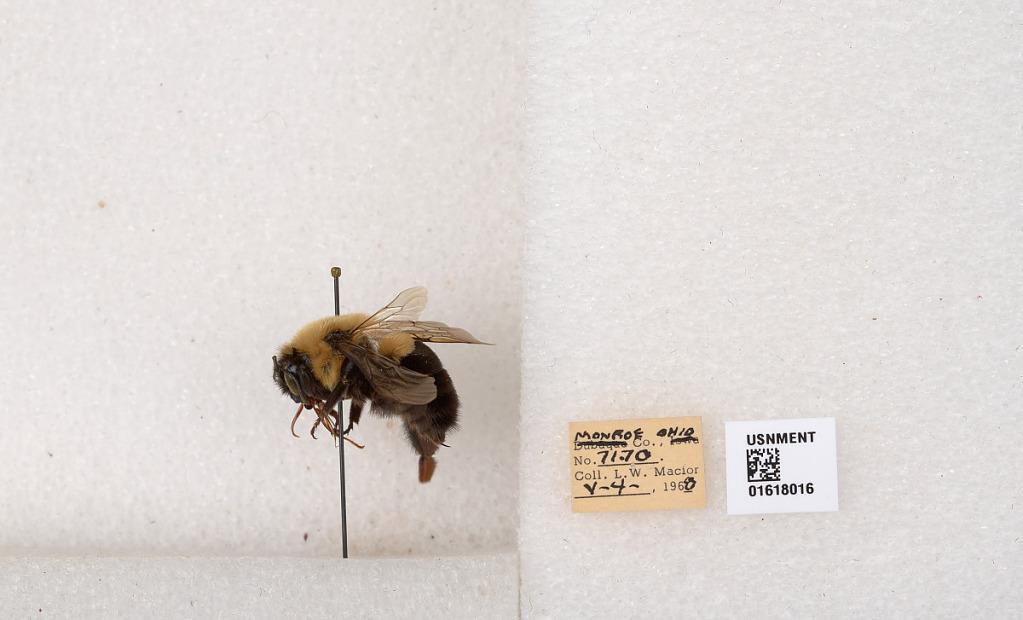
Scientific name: Bombus impatiens Cresson
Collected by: L. Macior
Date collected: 1968-5-4
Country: United States
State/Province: Ohio
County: Monroe
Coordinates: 39.7274, -81.0829